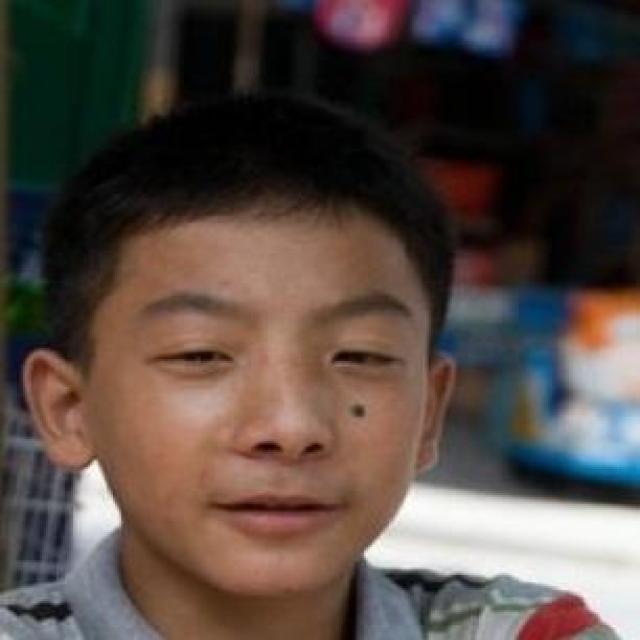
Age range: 13-20